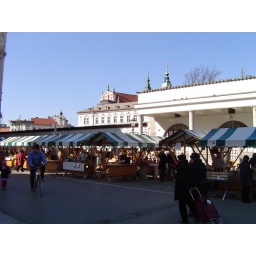
by the river sideNote in the background: 2 church spears and to the left... a wireless communication tower